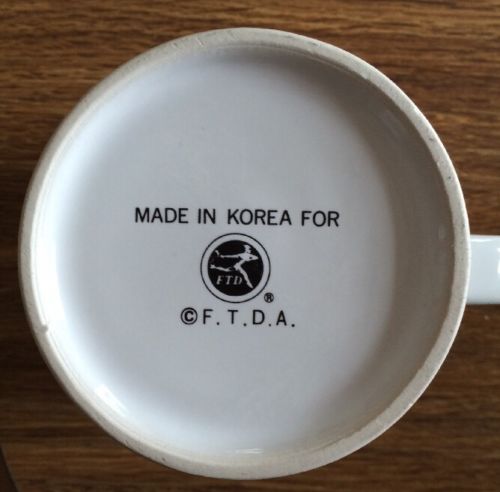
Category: mug